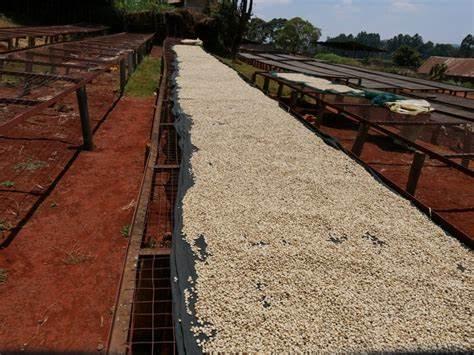
Kiasi kikubwa cha mazao yalitandazwa kwenye fremu ndefu kwa ajili ya kukaushwa juani.Mbinu inayotumika sana katika kilimo cha viwanda.Utaratibu huu wa kukausha mazao kwa wingi ni muhimu kwa ajili ya kuhifadhi ubora wa bidhaa na kupunguza upotevu baada ya kuvuna.Hatua muhimu katika mnyororo wa usambazaji wa chakula.